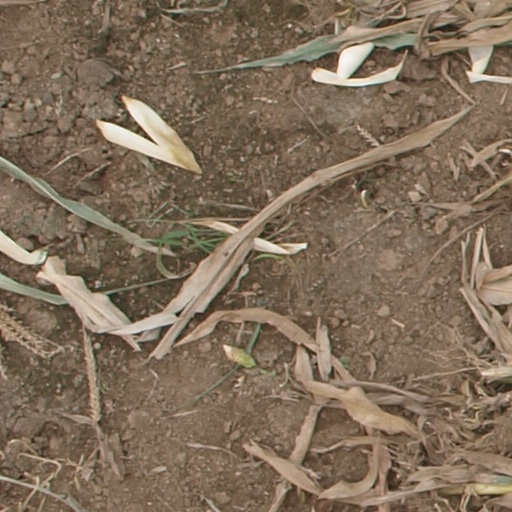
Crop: maize; corn